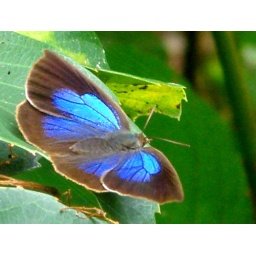
I saw a butterfly fluttering above the hedge. It had the beautiful blue wing.